Mark Cosgrove

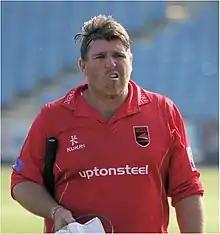
Cosgrove in 2019

Mark James Cosgrove (born 14 June 1984) is an Australian-English cricketer. He is a left-handed batsman and part-time medium pace bowler. He represented Australia in three One Day Internationals in 2006.